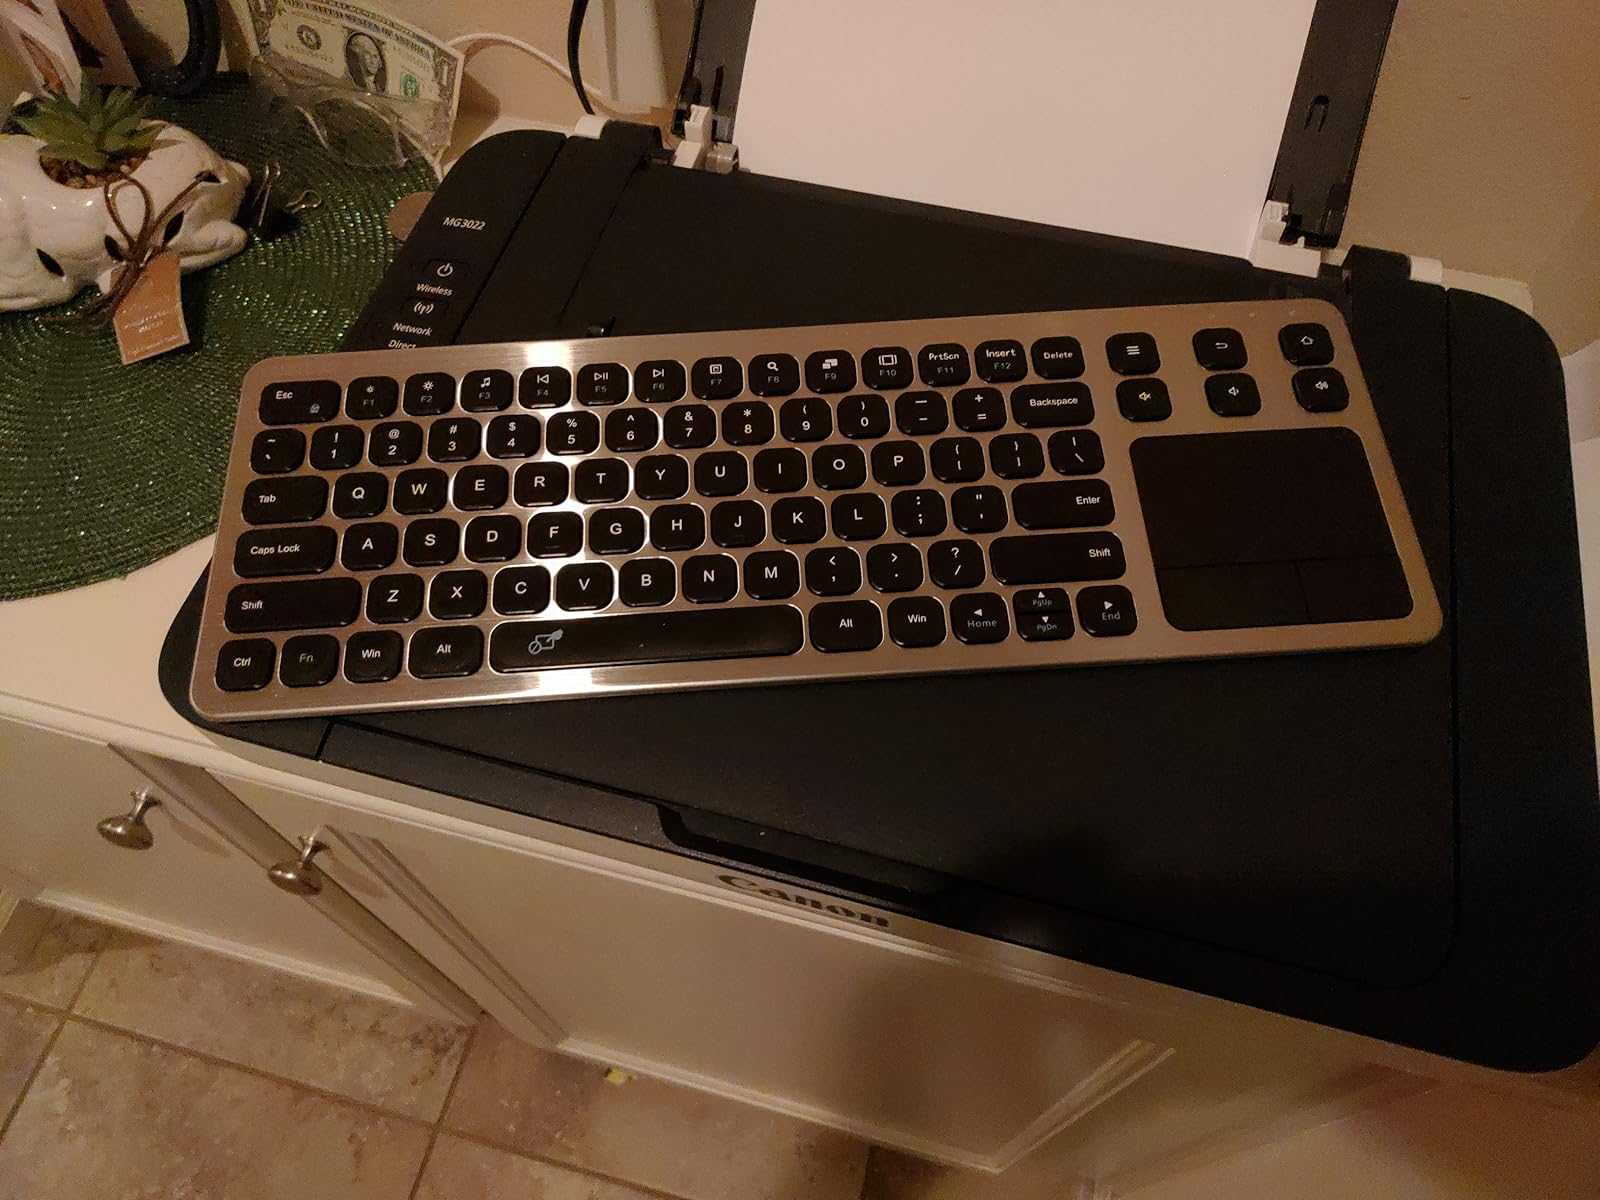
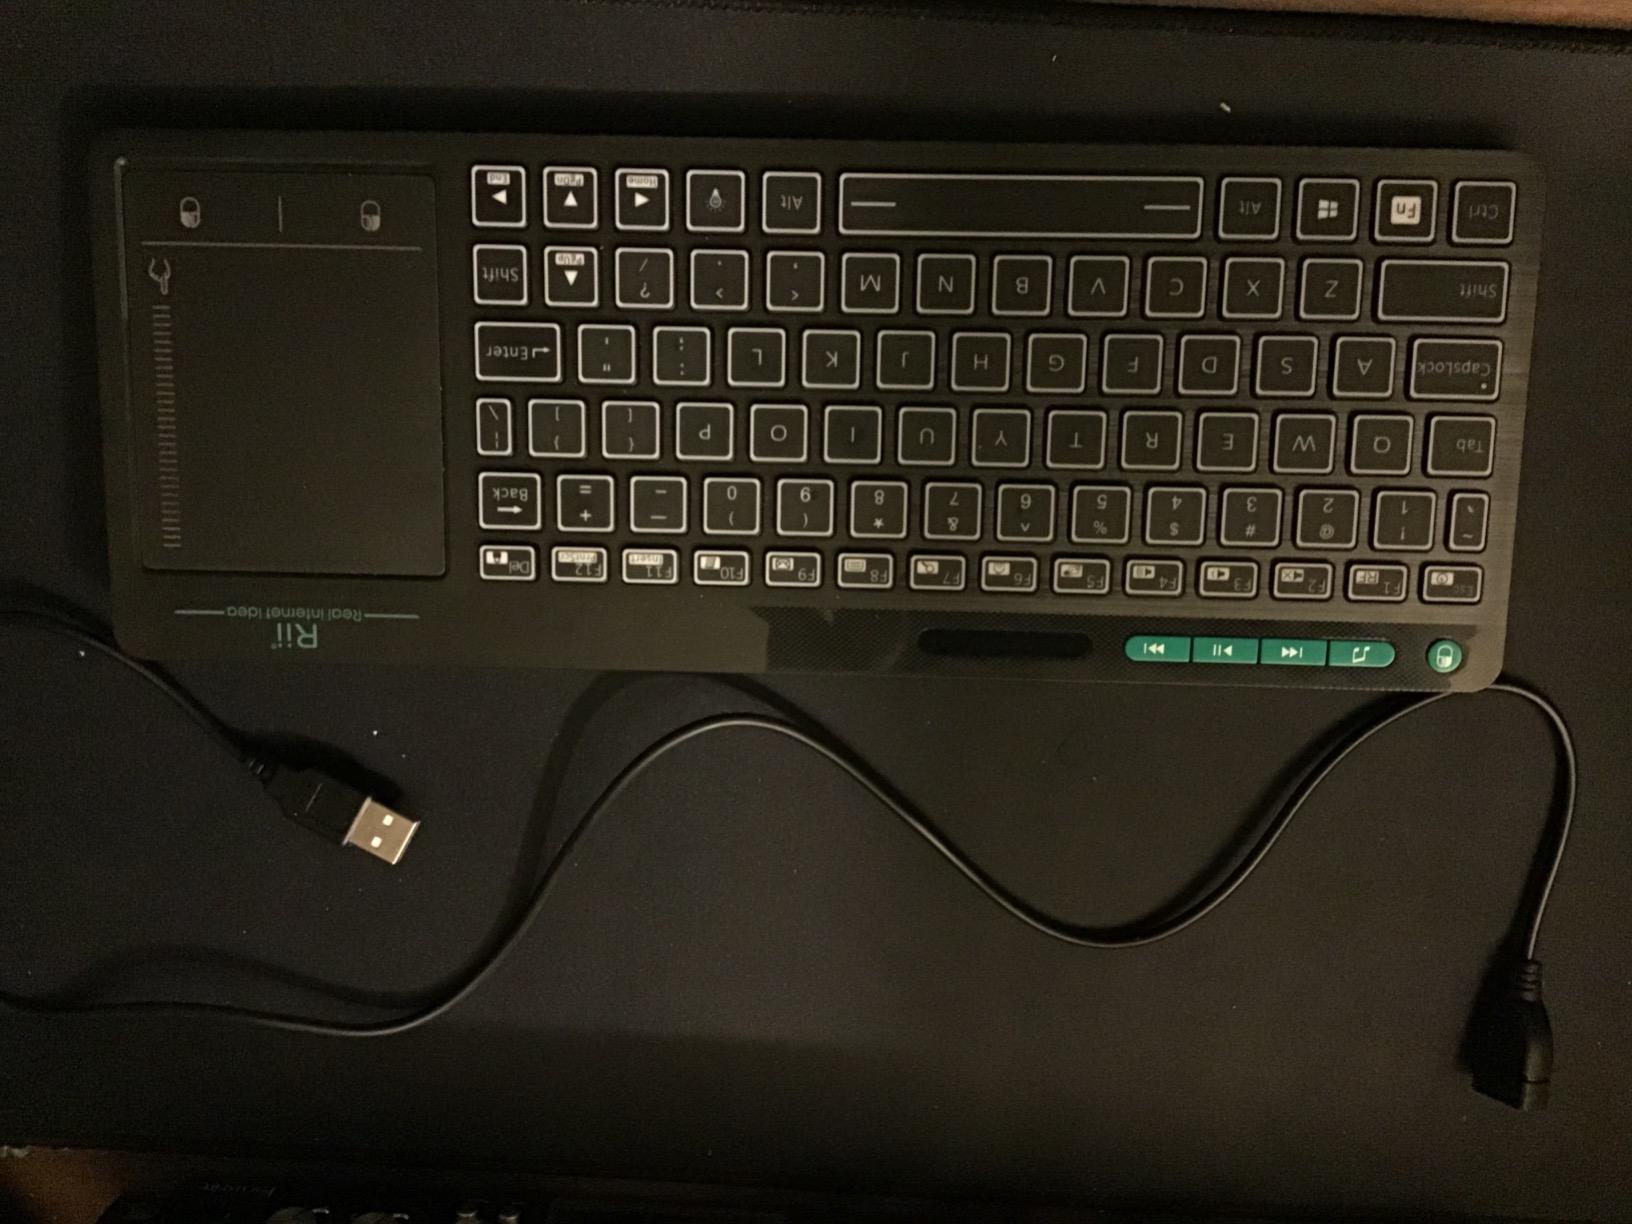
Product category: keyboard
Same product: no